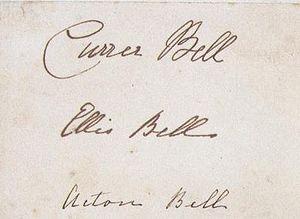
Signatures des sœurs Brontë sous les pseudonymes Currer, Ellis et Acton Bell
La famille Brontë [ˈbɹɒnteɪ] est une famille littéraire britannique du XIXᵉ siècle, dont la notoriété, qui s'étend à tous ses membres, est essentiellement due aux trois sœurs, poétesses et romancières, Charlotte, Emily et Anne. Elles publient des poèmes, puis des romans, d'abord sous des pseudonymes masculins. Leurs romans attirent immédiatement l'attention, pas toujours bienveillante, pour leur originalité et la passion qu'ils manifestent. Seul Jane Eyre, de Charlotte, connaît aussitôt le succès. Mais Wuthering Heights d'Emily, The Tenant of Wildfell Hall d'Anne et Villette de Charlotte sont admis plus tard parmi les grandes œuvres de la littérature.